Stadion Schnabelholz

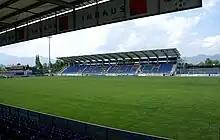
Cashpoint Arena, Altach

Stadion Schnabelholz, currently known as the CASHPOINT Arena for sponsorship reasons, is a multi-purpose stadium in Altach, Vorarlberg, Austria. It is currently used mostly for football matches and is the home ground of SC Rheindorf Altach. The stadium has a capacity of 8,500 and was built in 1990.